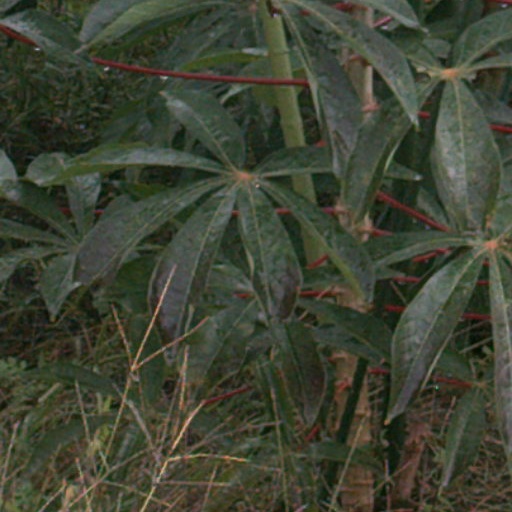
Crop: cassava